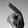
ASL letter: P